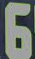
Number: 6